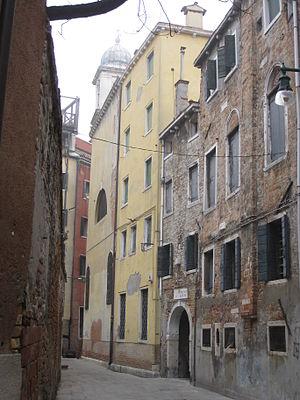
Santa Croce degli Armeni est une église catholique arménienne de Venise, en Italie.